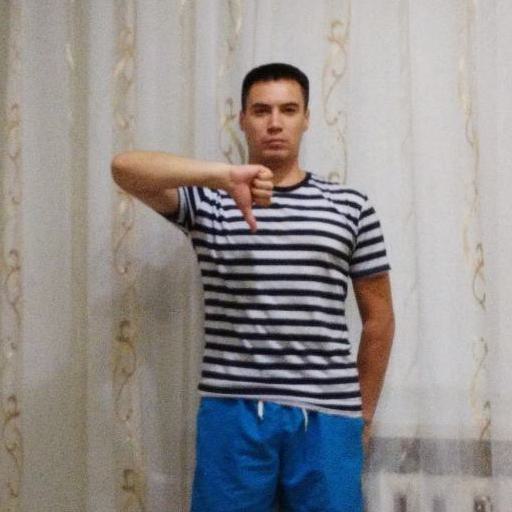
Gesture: dislike